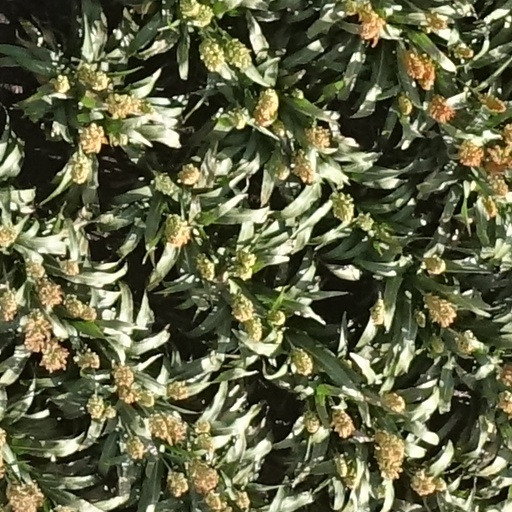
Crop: sorghum